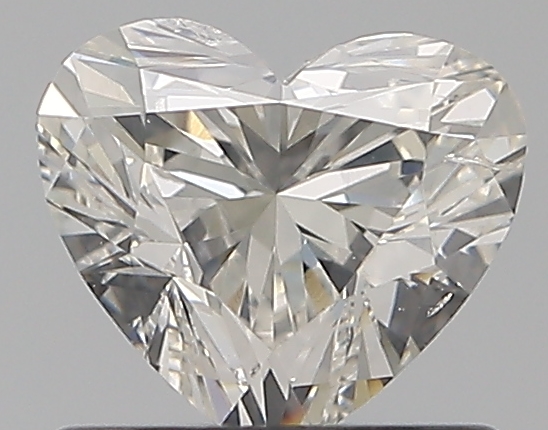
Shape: heart
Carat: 0.7
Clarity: SI2
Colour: I
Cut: VG
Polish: EX
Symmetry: VG
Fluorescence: F
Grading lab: GIA
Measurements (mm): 5.35 x 6.09 x 3.62